Semiaquatic

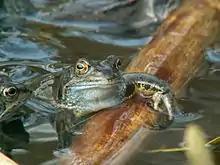
The common frog, one of the most ubiquitous semiaquatic amphibians in Europe

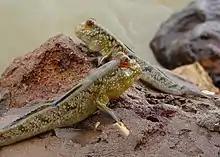
Atlantic mudskippers, amphibious fish of mangrove swamps and tidal flats

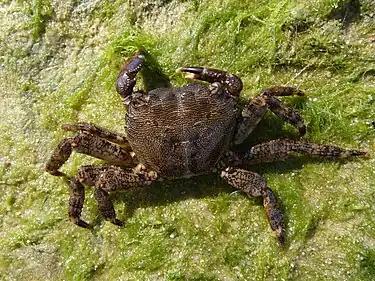
"Pachygrapsus marmoratus", a semiterrestrial crab

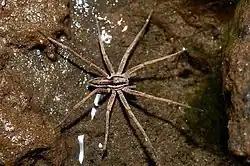
Hunting stance of "Dolomedes minor", a semiaquatic spider

In biology, being semiaquatic refers to various macroorganisms that live regularly in both aquatic and terrestrial environments. When referring to animals, the term describes those that actively spend part of their daily time in water (in which case they can also be called amphibious), or land animals that have spent at least one life stages (e.g. as eggs or larvae) in aquatic environments. When referring to plants, the term describes land plants whose roots have adapted well to tolerate regular, prolonged submersion in water, as well as emergent and (occasionally) floating-leaved aquatic plants that are only partially immersed in water.